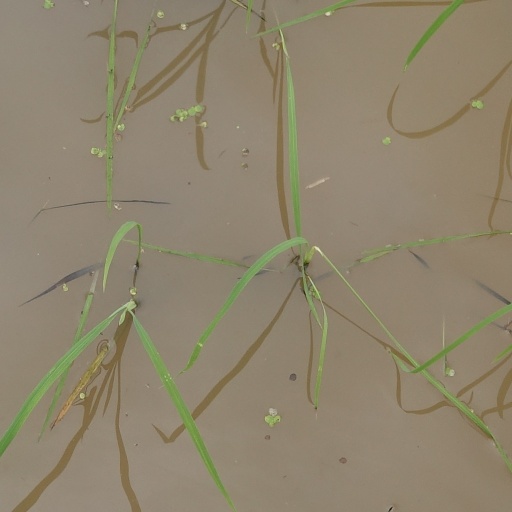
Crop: rice